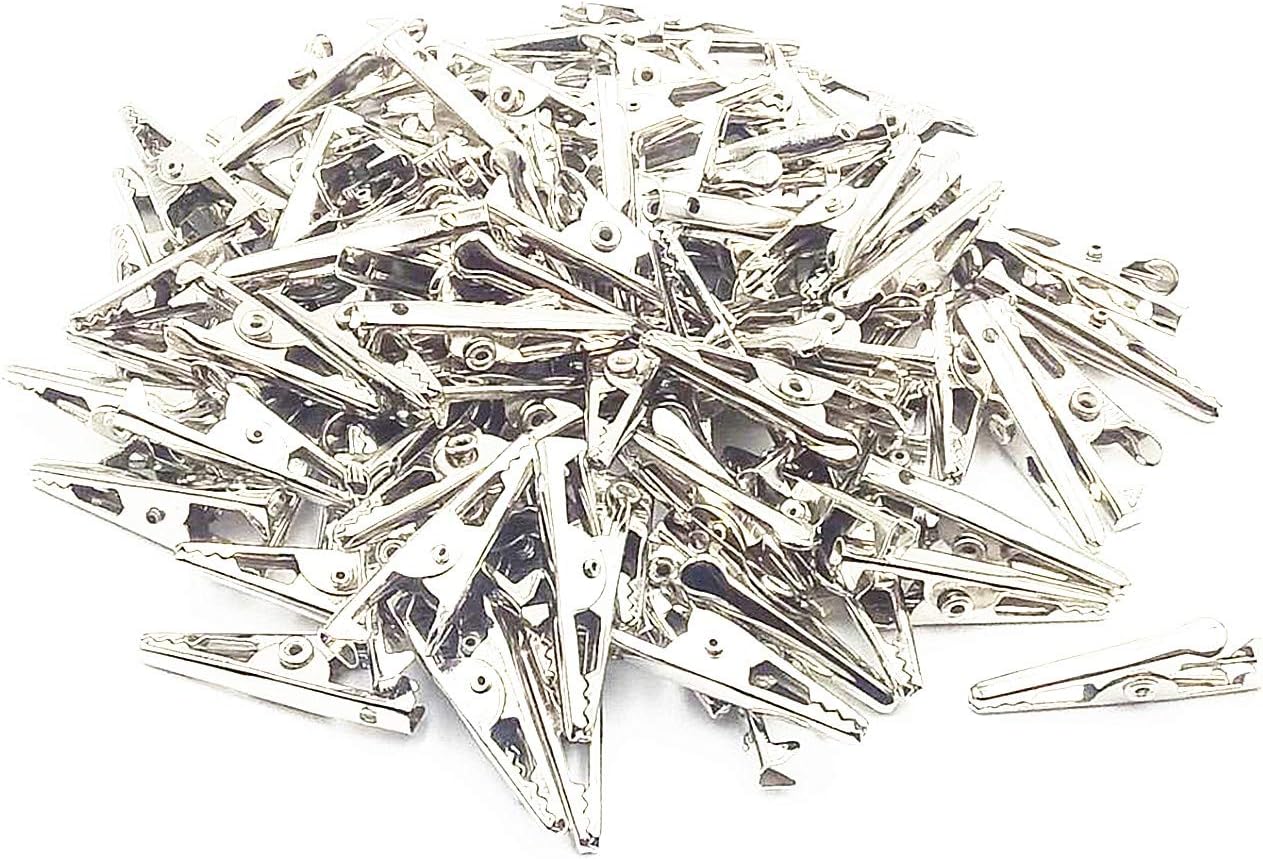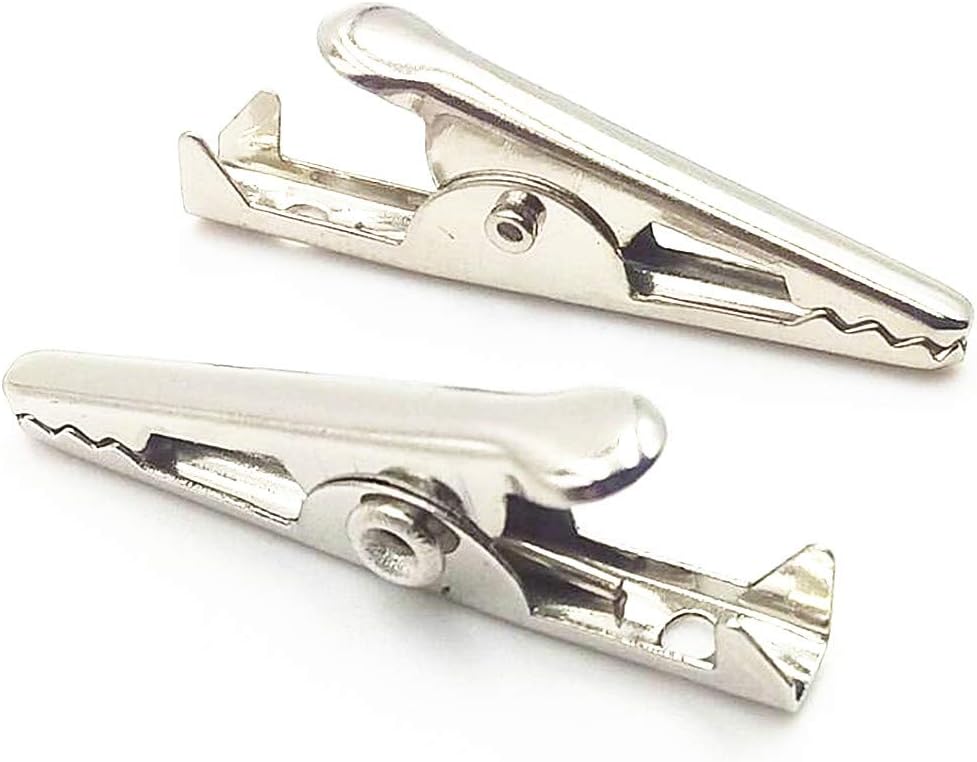
Metal Non-insulated Test Alligator Electrical Clip Clamp Connector 28mm Long 100 Pcs Silver Tone
Category: Tools & Home Improvement
Crocodile Alligator clips can be used in electrical or laboratory electric testing work, as a connector to connect battery and wire. They are useful for connecting components to wires Used with batteries, small lightbulbs and other small electrical devices in to teach about electricity. Crocodile Alligator clips can be used as miniature clamps to hold parts together for gluing and wires together for soldering.
Features: Product Name: Alligator Clips | Material: Metal;Color: Silver Tone;Weight: 93g | Overall Size(Each): 28 x 7 x 5mm / 1.1" x 0.3" x 0.2"(L*W*T) | Jaw Open Width: 5mm / 0.2"(Max) | Package Content: 100(+/-2%) x Alligator Clips